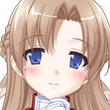
Portrait style: Anime Portrait